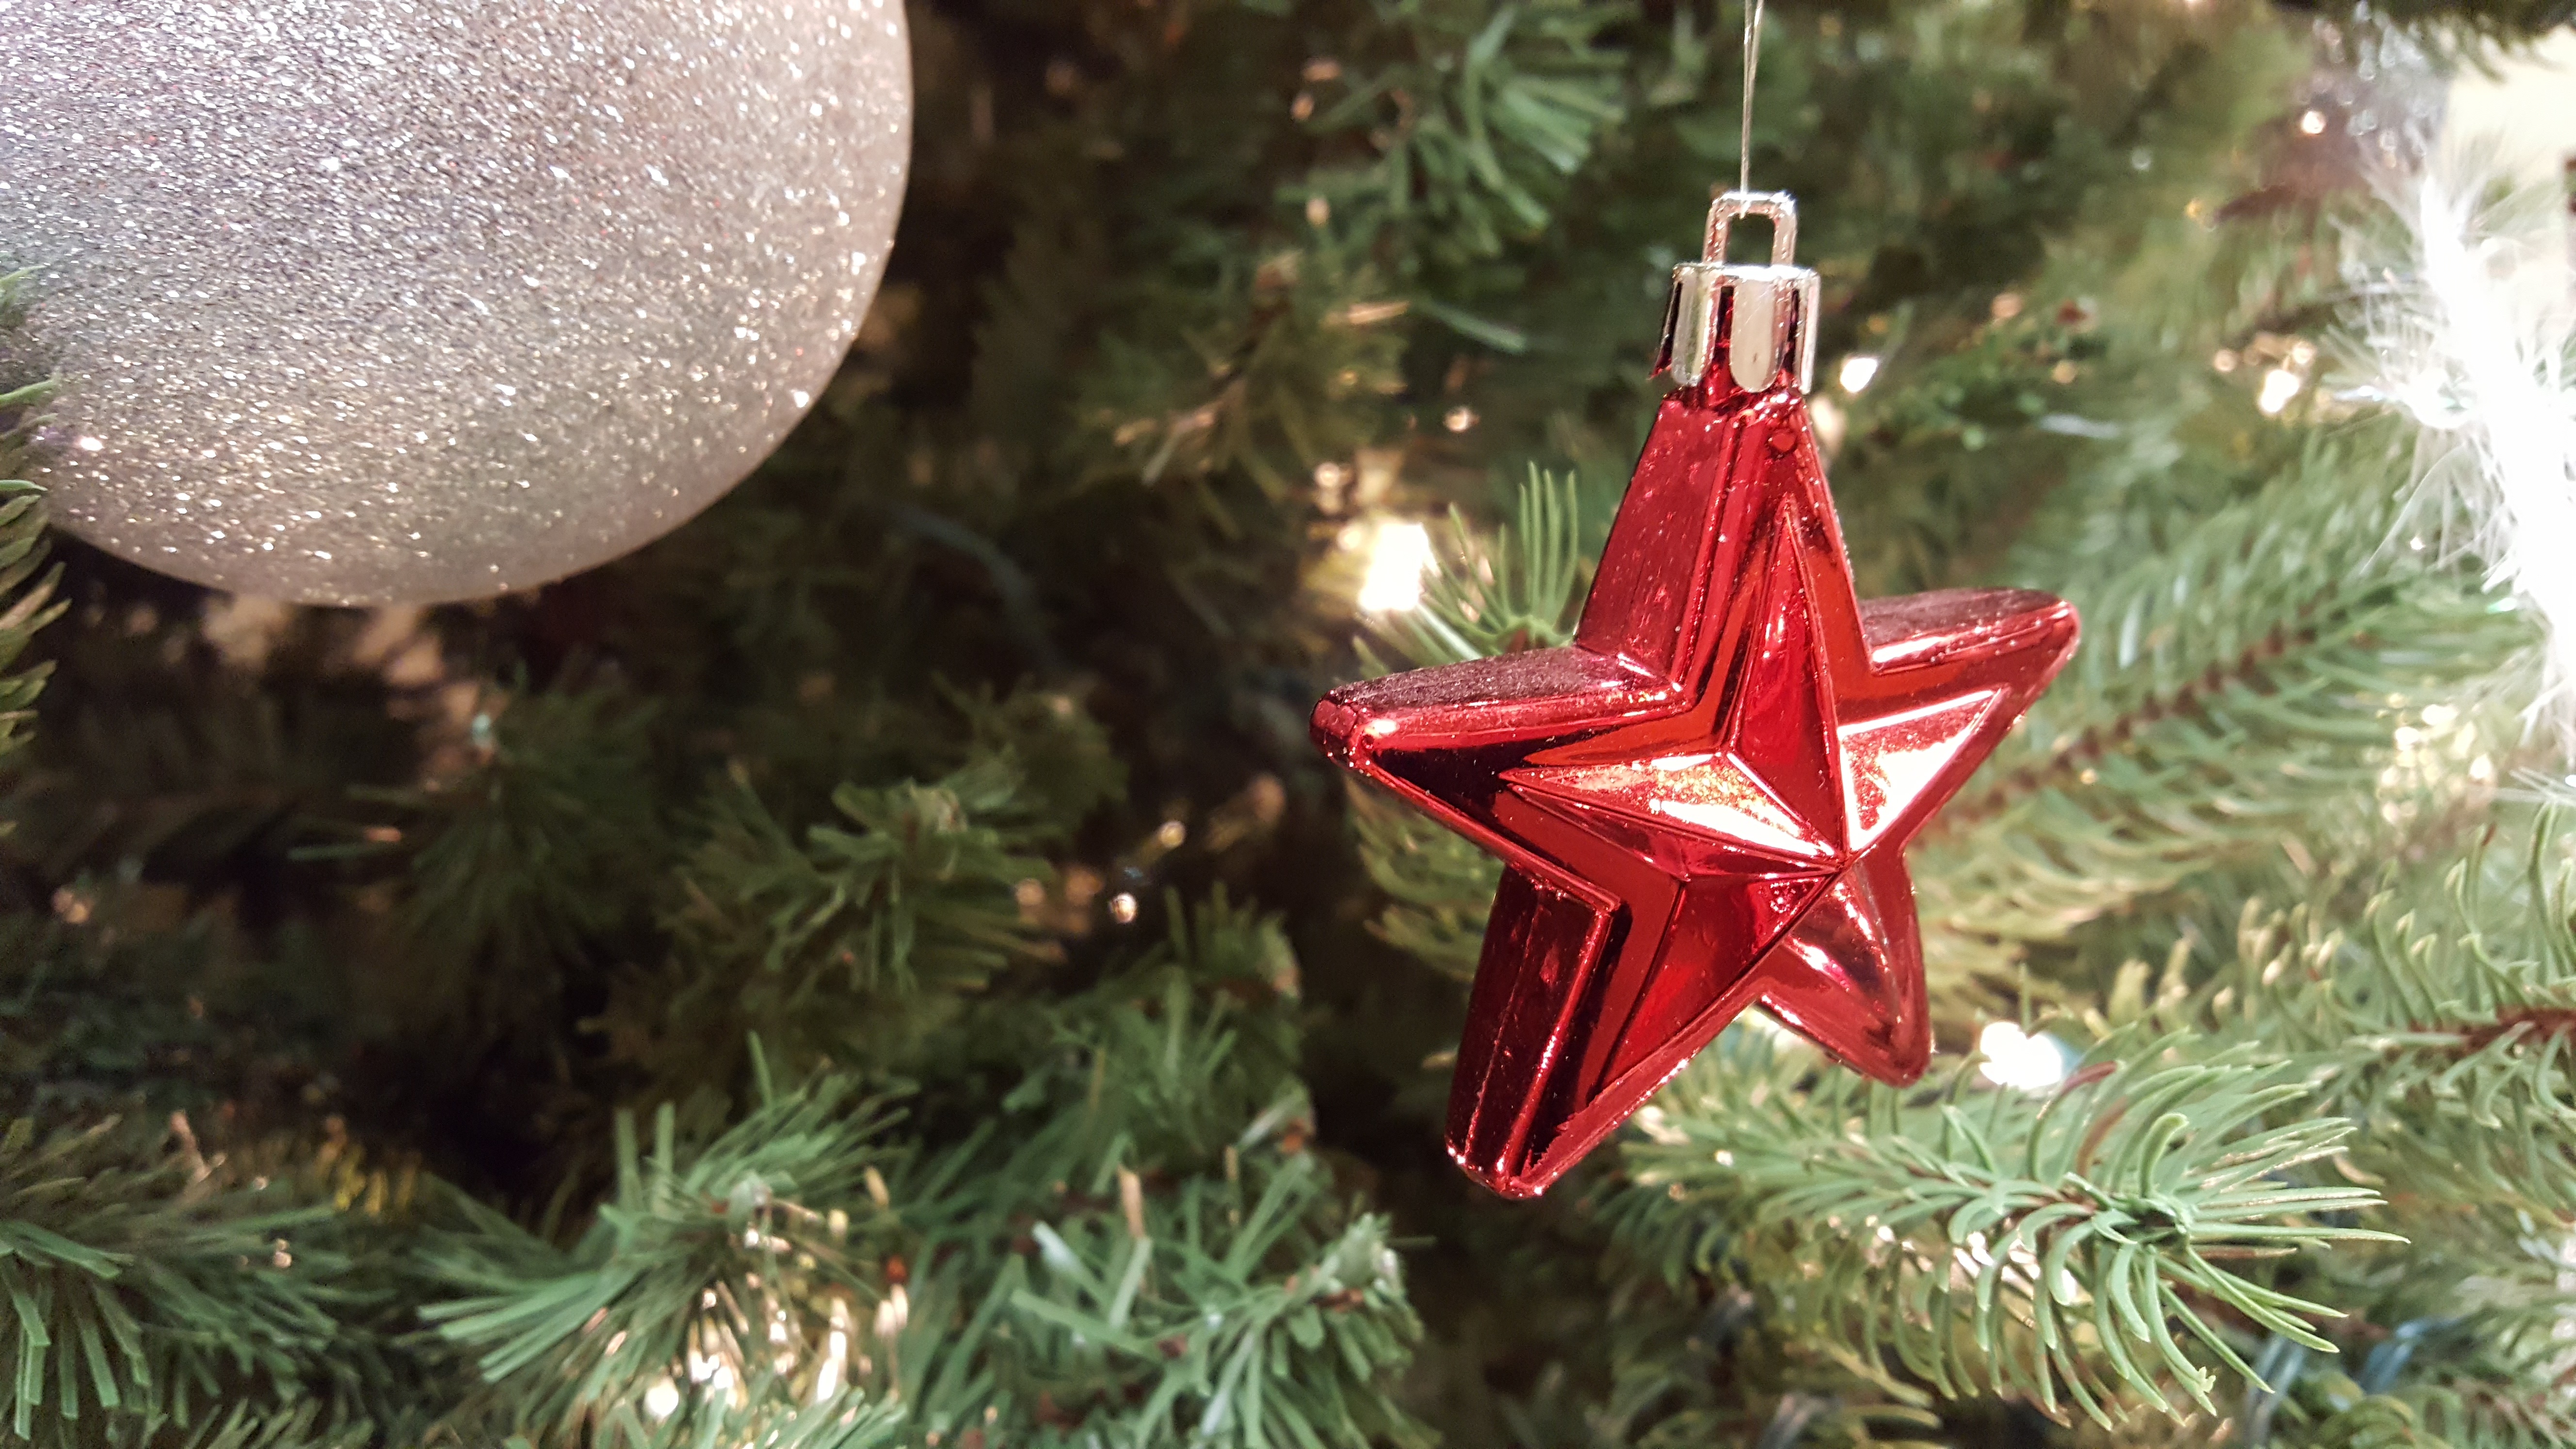
tree, branch, plant, flower, christmas, fir, christmas tree, christmas decoration, spruce, woody plant, land plant